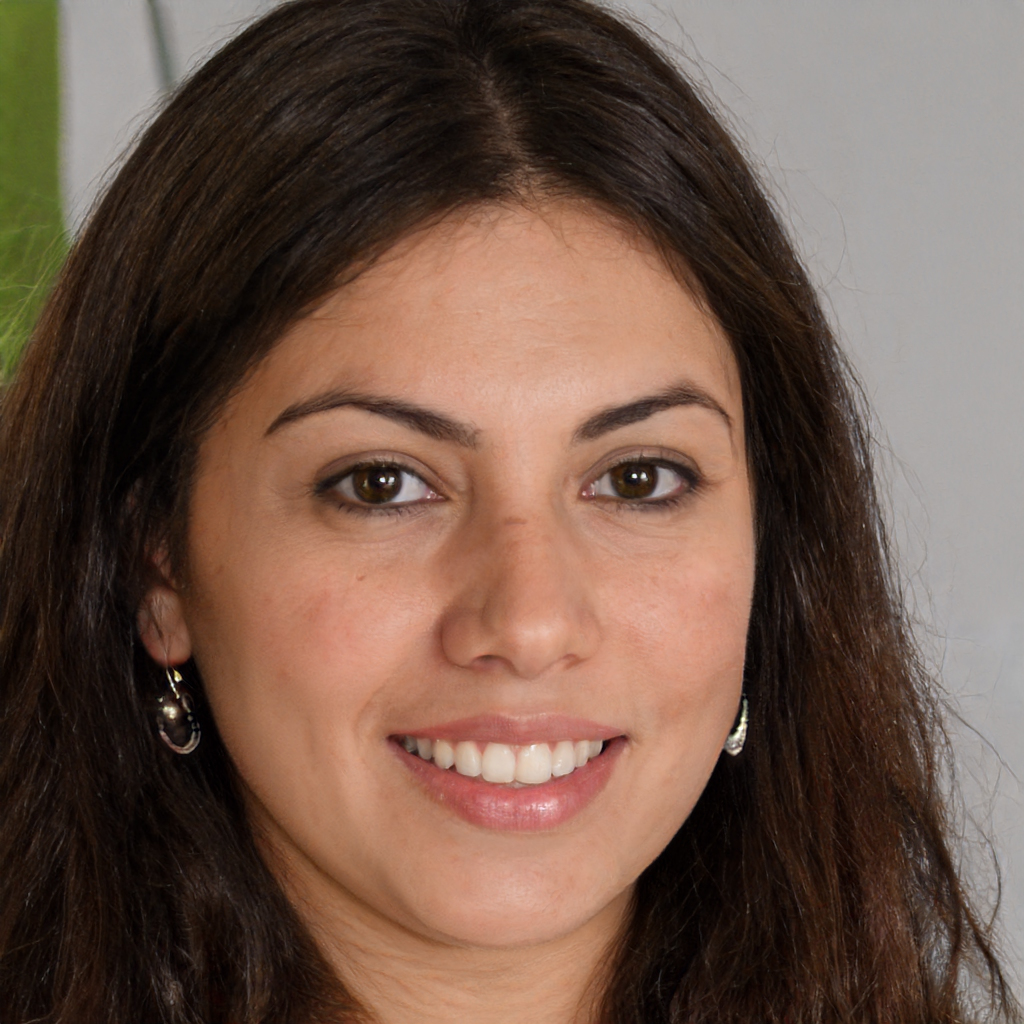
Gender: Female